DFW C.V

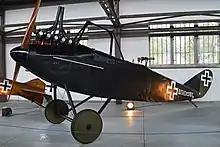
The aircraft at the Polish Aviation Museum, Kraków (2013)

The C.V and its related designs were used as a multi role combat aircraft, for reconnaissance, observation, and bombing by Germany and Bulgaria during World War I. Six aircraft were delivered to Bulgaria in 1917. In the hands of a skilled pilot it could outmaneuver most allied fighters of the period. It remained in service until early 1918 though 600 were still in use by the Armistice of 11 November 1918. Most were thereafter scrapped according to the Treaty of Versailles in 1919.